Otha Walker Homestead

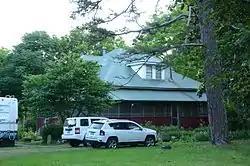

The Otha Walker Homestead is a historic house on the south side of Arkansas Highway 36, east of the small town of West Point, Arkansas. It is a -story double-pile central hall plan structure, topped by a hip roof and clad in novelty siding. A porch extends across the front (north) facade and around the east side, with a shed roof that has exposed rafter ends, and is supported by wooden box columns. The house, built about 1915, is one of the few of this type built in White County between 1914 and 1939.